Cem Sultan

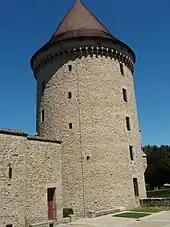
The Zizim Tower in Bourganeuf, France.

Cem had reached Nice, at that time in the Duchy of Savoy, on 17 October 1482, en route to Hungary, but the Knights were playing for time. After the agreement about his confinement was finalised, he became a hostage, as well as a potential pawn. Those who hoped to use his name and person to foment turmoil in the Ottoman realm included the Mamlūk sultan Qāʾit Bāy, Matthias Corvinus, king of Hungary, and Pope Innocent VIII. Others, such as the Knights of Saint John, the Venetians, the king of Naples, and Popes Innocent VIII and Alexander VI, viewed his presence in Europe as a deterrent to Ottoman aggression against Christendom and an opportunity for profit. For his part, Bayezid II dispatched ambassadors and spies to the West to assure that his rival was detained indefinitely, and he even attempted to eliminate him through assassination.